Byron Scott

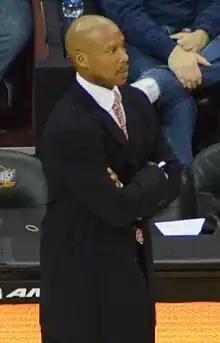
picture of Byron Scott

Byron Antom Scott (born March 28, 1961) is an American former professional basketball player and head coach in the National Basketball Association (NBA). As a role player, Scott won three NBA championships with the Los Angeles Lakers during their Showtime era in the 1980s. He was named the NBA Coach of the Year with the New Orleans Hornets (now Pelicans) in 2008.